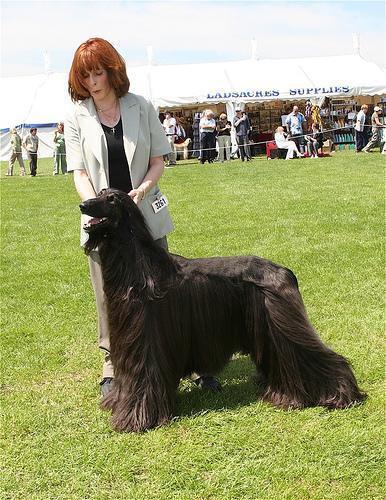
Afghan_hound